Libya–United States relations

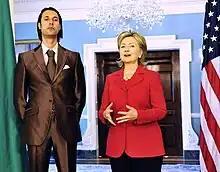
Libyan National Security Adviser Mutassim Gaddafi with Hillary Clinton in 2009

Following Italy's colonial occupation of Libya and the German occupation during World War II the U.S. leased the strategically important Wheelus Air Base from the Kingdom of Libya. The United States supported the UN resolution providing for Libyan independence in 1951 and accordingly raised the status of its office at Tripoli from a consulate general to a legation. Libya opened a legation in Washington, D.C., in 1954. Both countries subsequently raised their missions to embassy level.